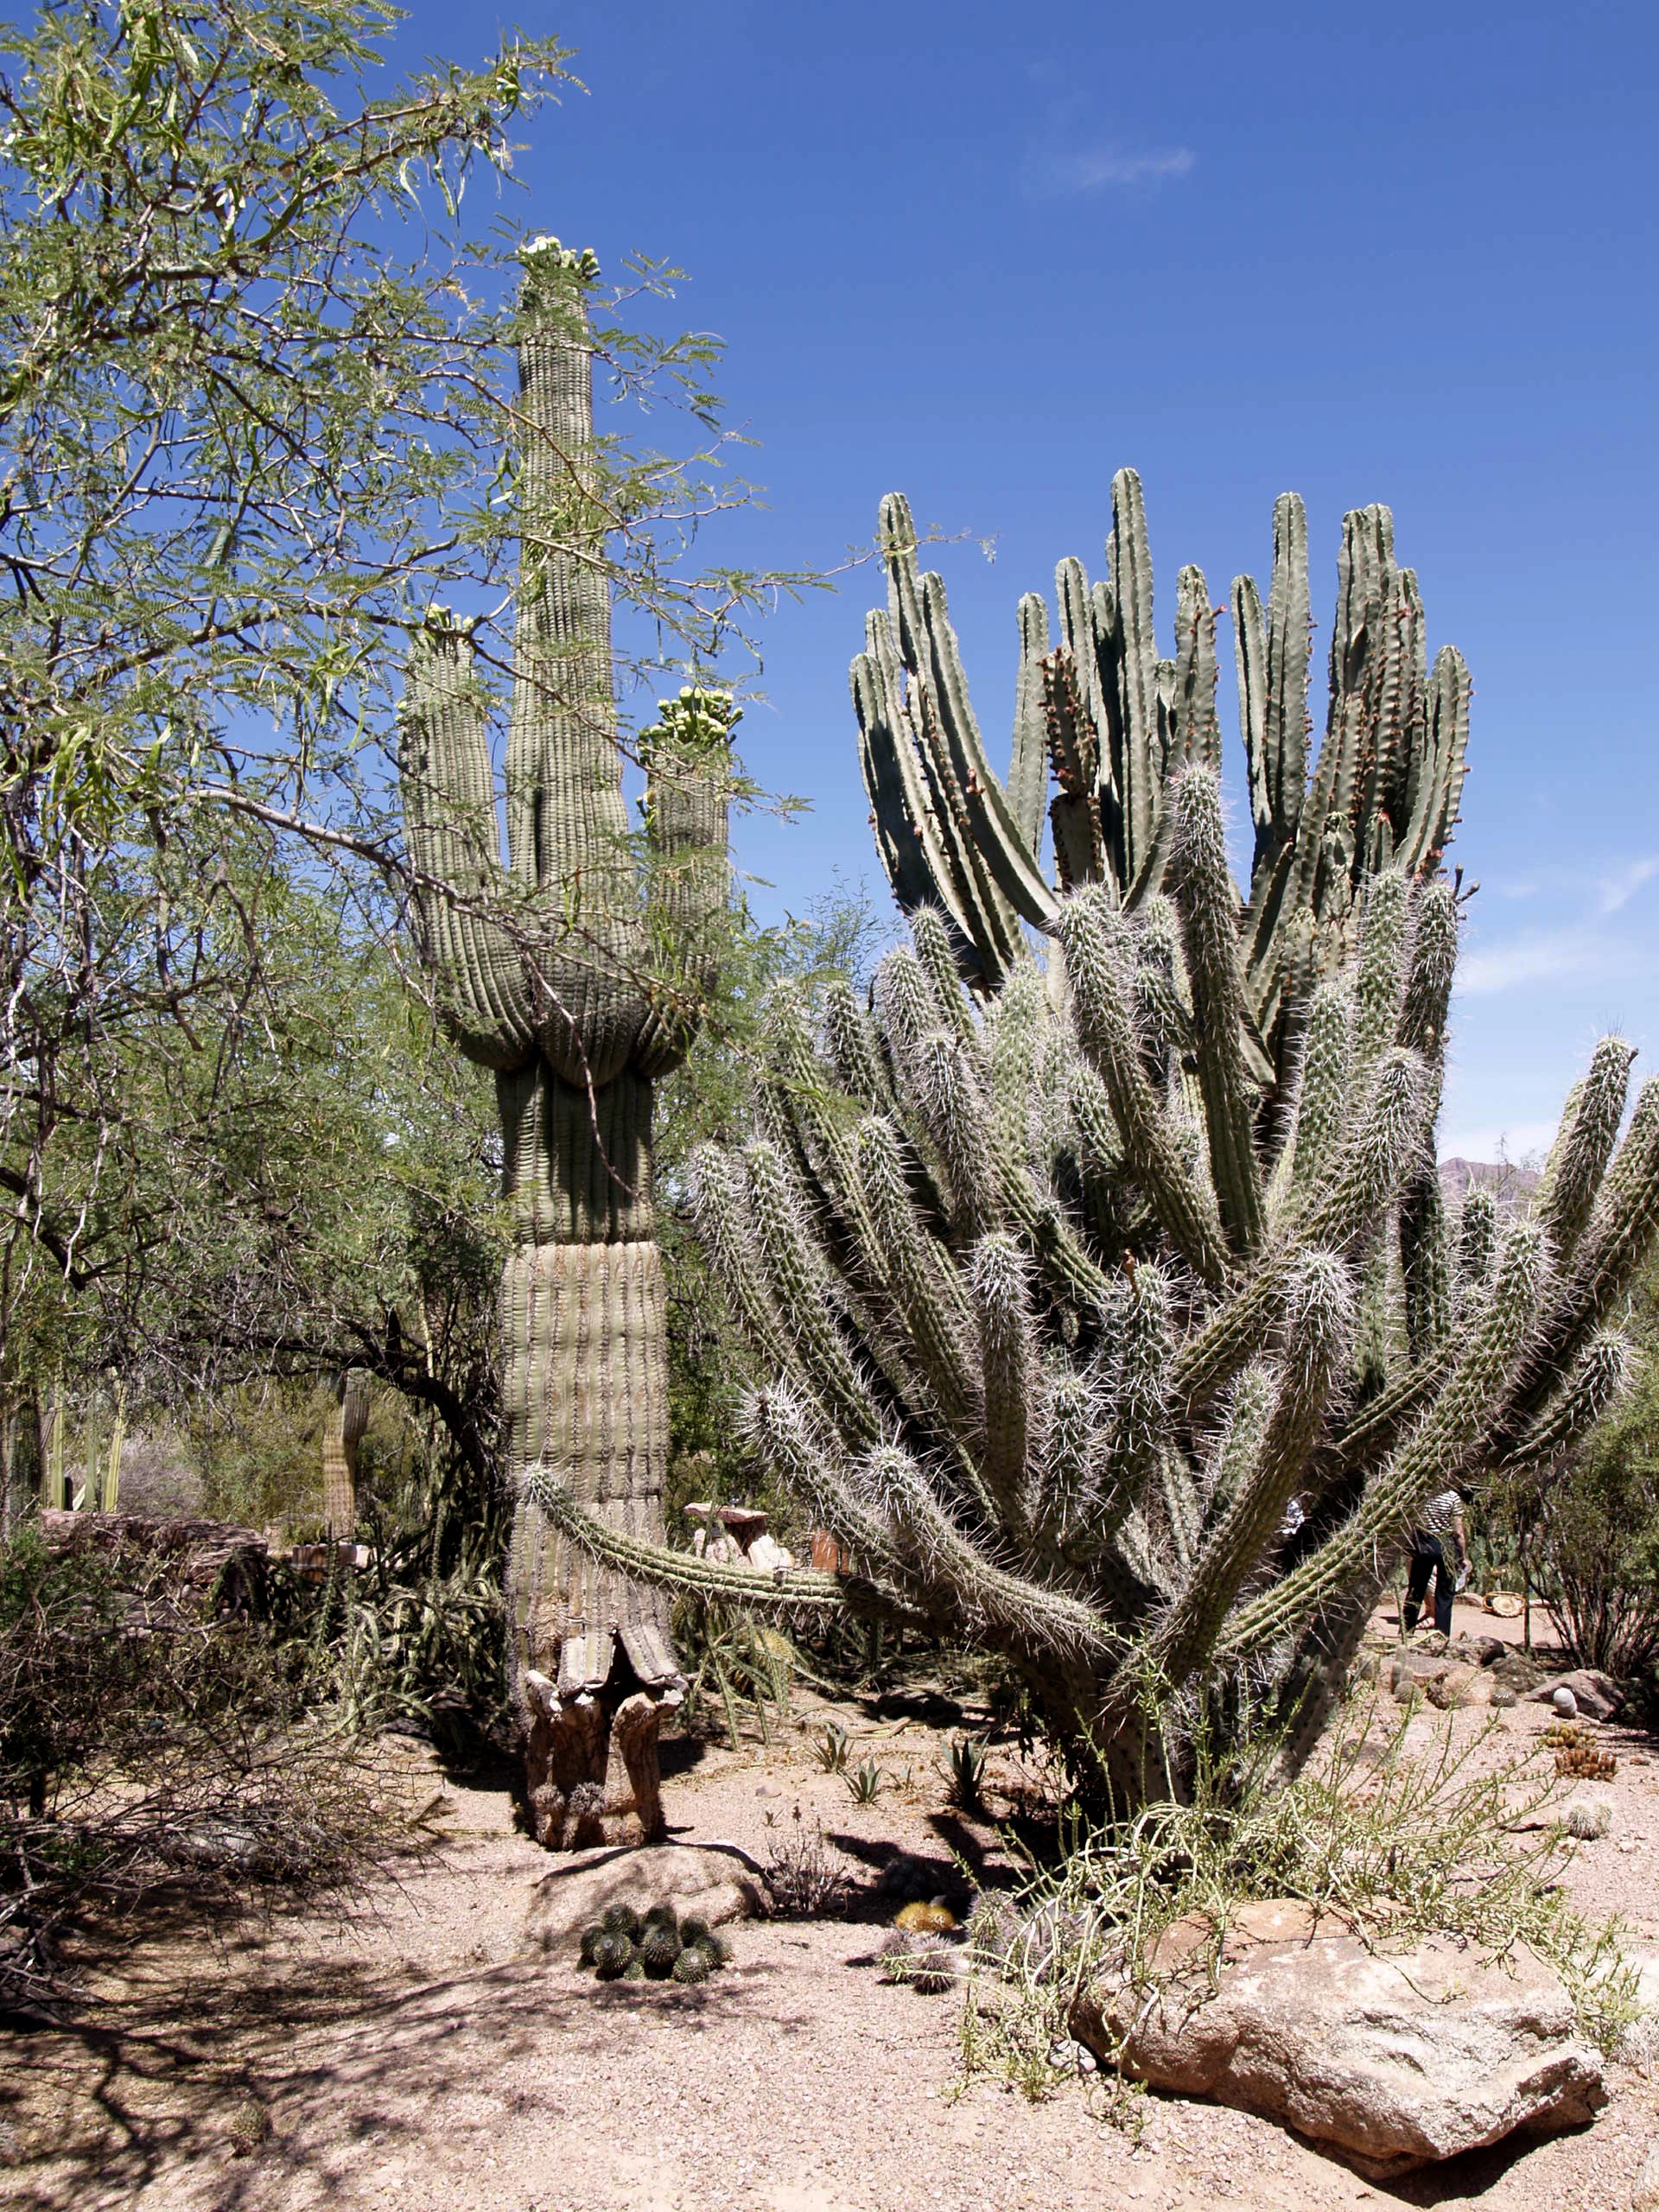
landscape, tree, nature, outdoor, sand, rock, cactus, plant, desert, flower, dry, scenery, usa, soil, botany, garden, flora, arizona, hot, tourist attraction, flowering plant, woody plant, land plant, arecales, southwest usa